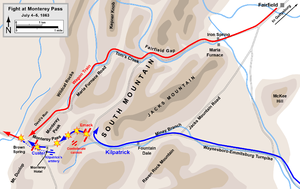
La bataille de Monterey Pass est un combat mineur de la guerre de Sécession qui a lieu les 4 et 5 juillet 1863, dans les montagnes des South Mountain, dans le Maryland. Elle fait partie de la campagne de Gettysburg.